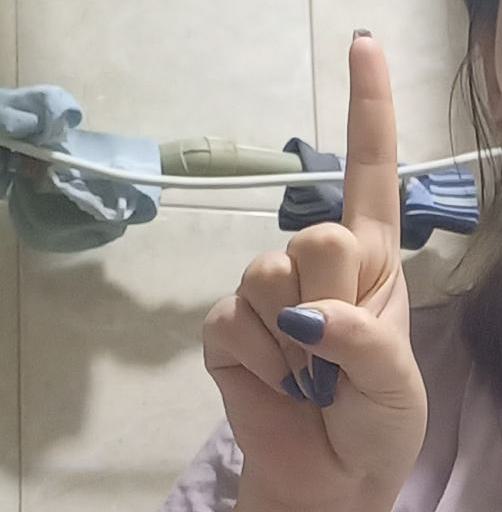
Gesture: one